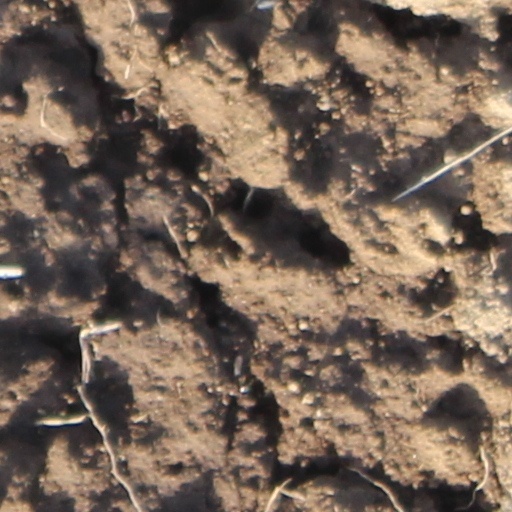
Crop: wheat